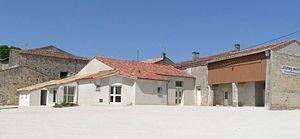
Salle communale de Ligné, Charente, France
Ligné est une commune du sud-ouest de la France, située dans le département de la Charente.